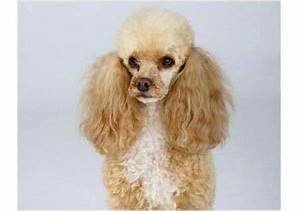
Label: cane